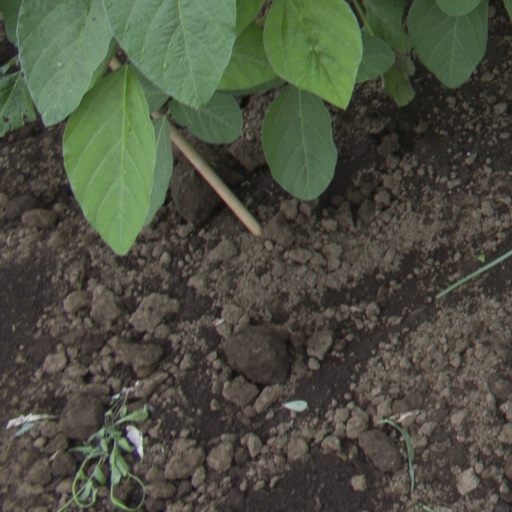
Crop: soybean